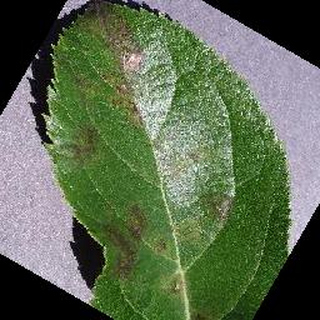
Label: apple_apple_scab